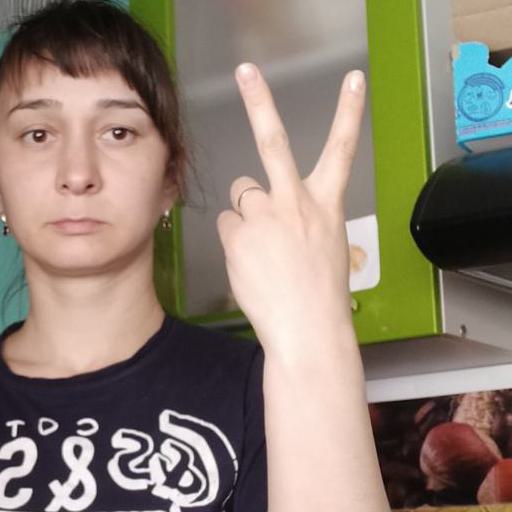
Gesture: peace_inverted